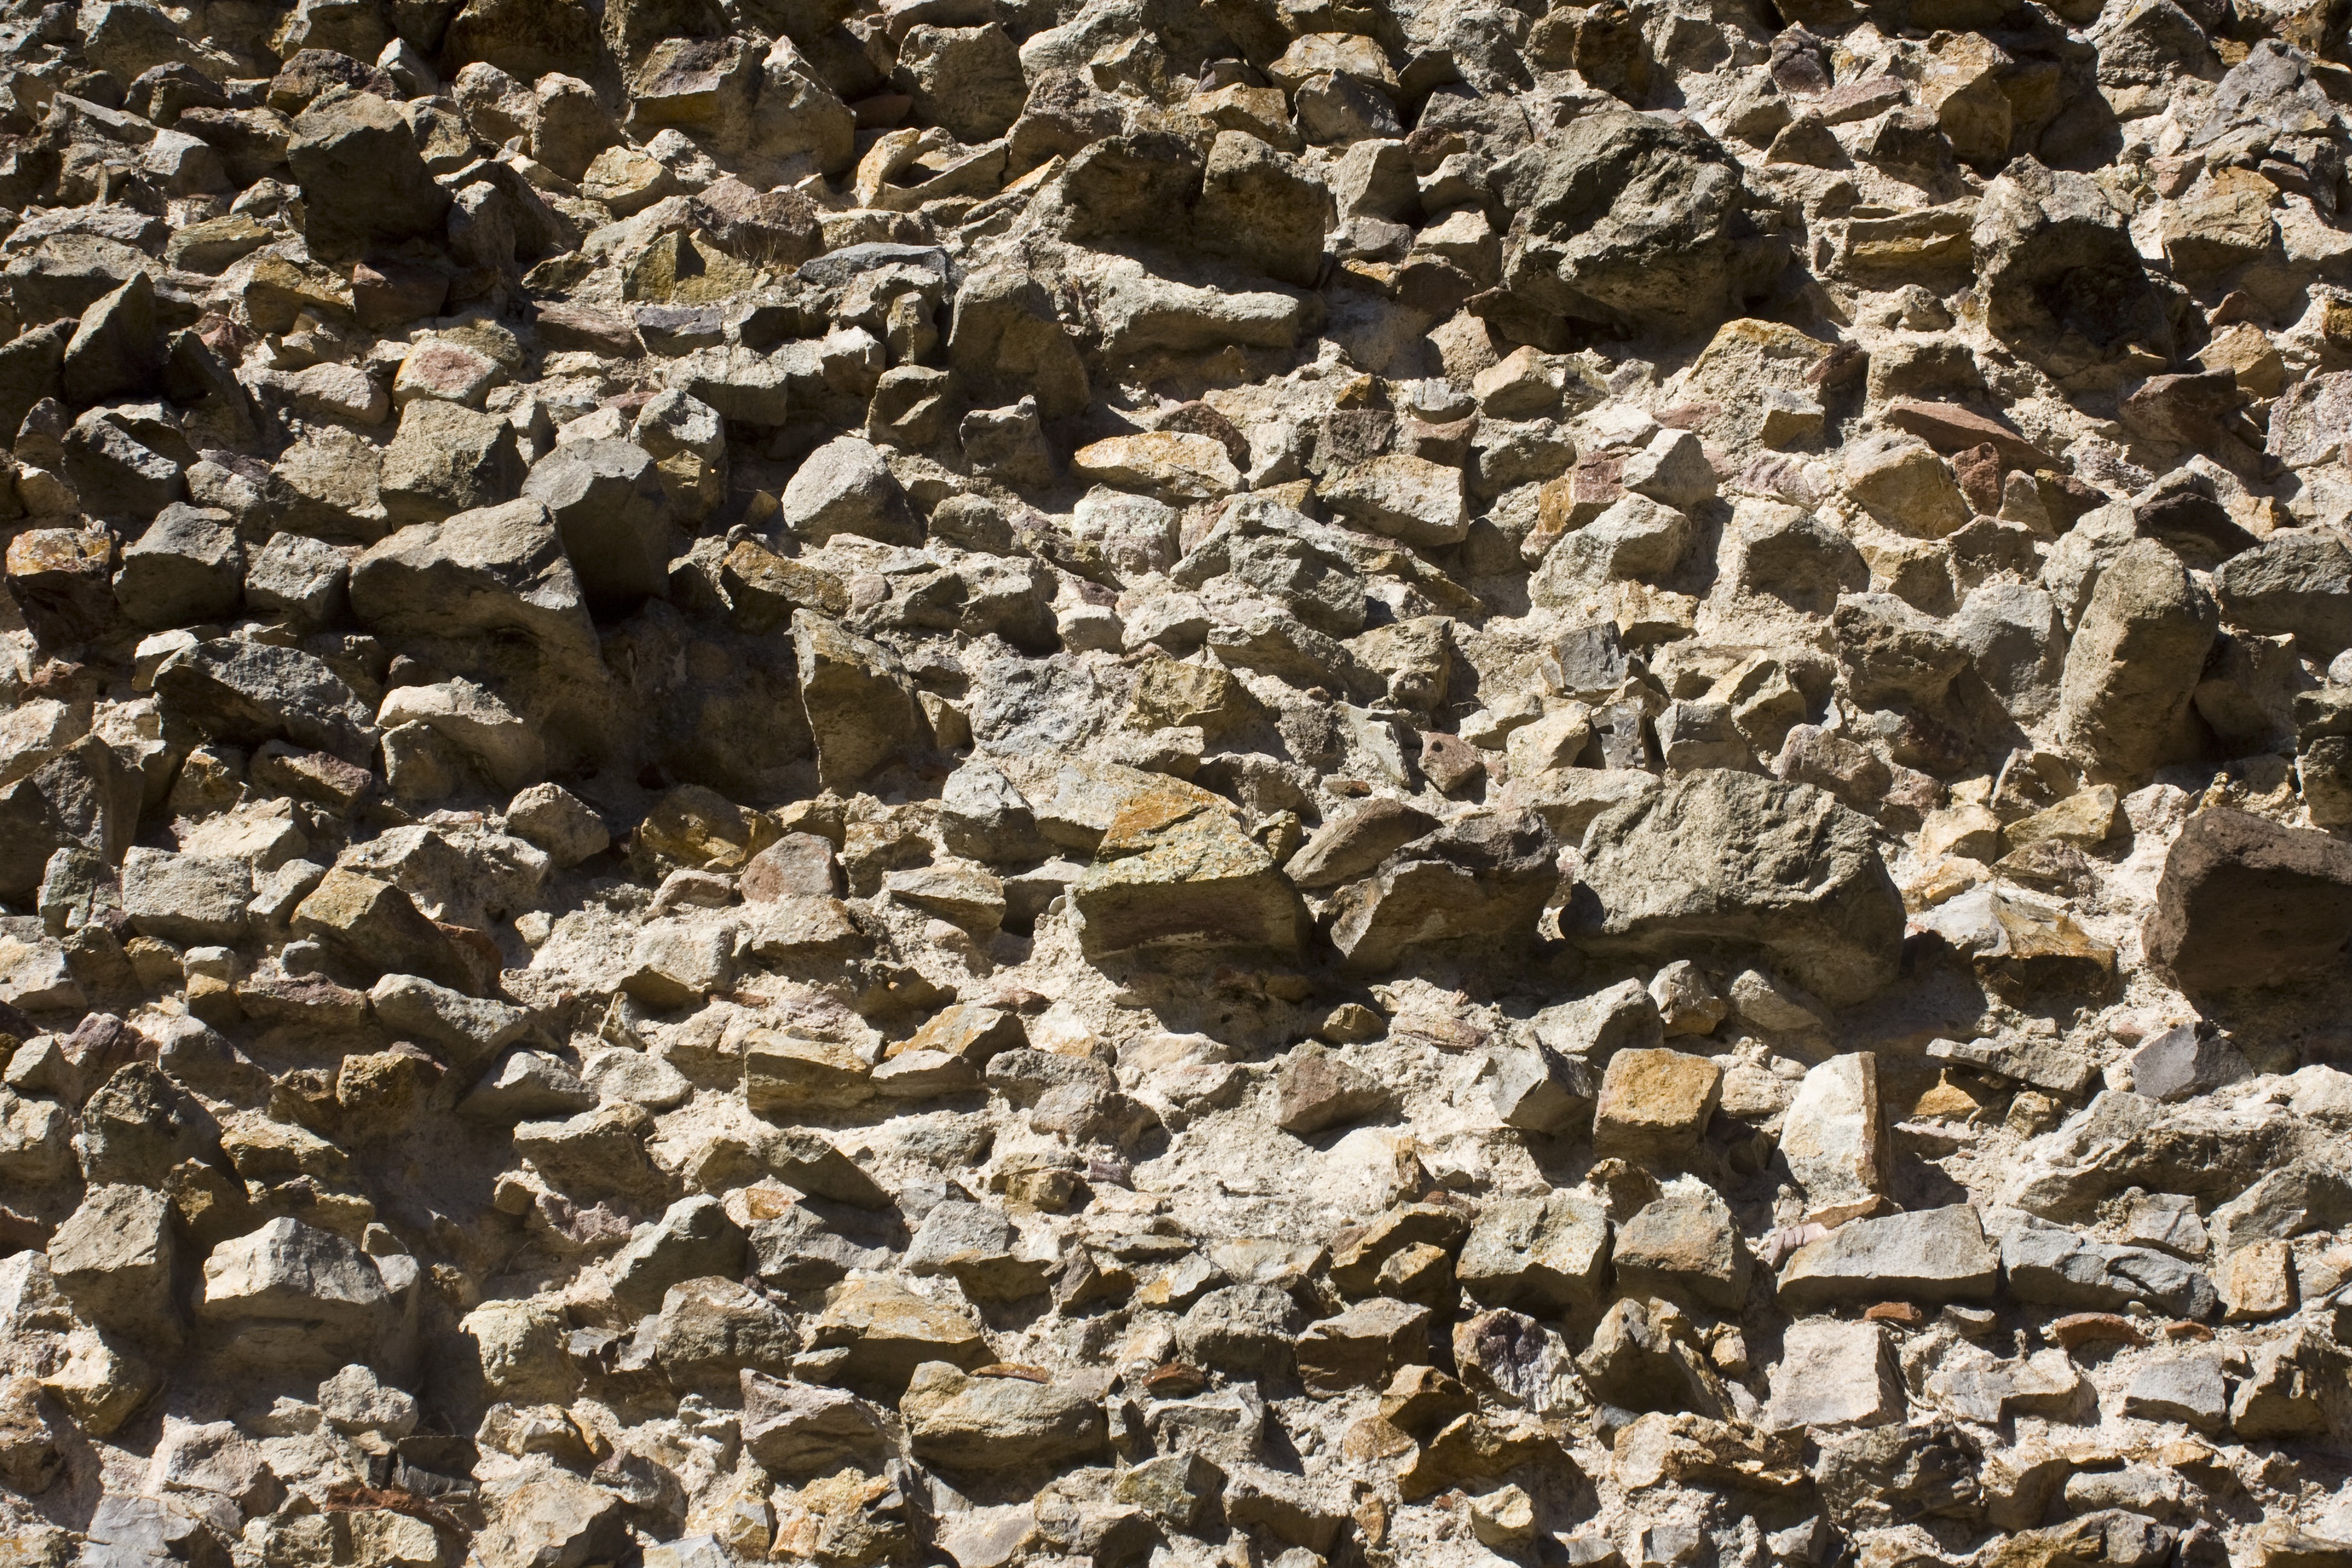
rock, structure, texture, old, wall, pebble, soil, castle, stone wall, material, rubble, background, geology, gravel, wallpaper, bedrock, natural stone, sand stone, castle wall, natural stone wall, igneous rock